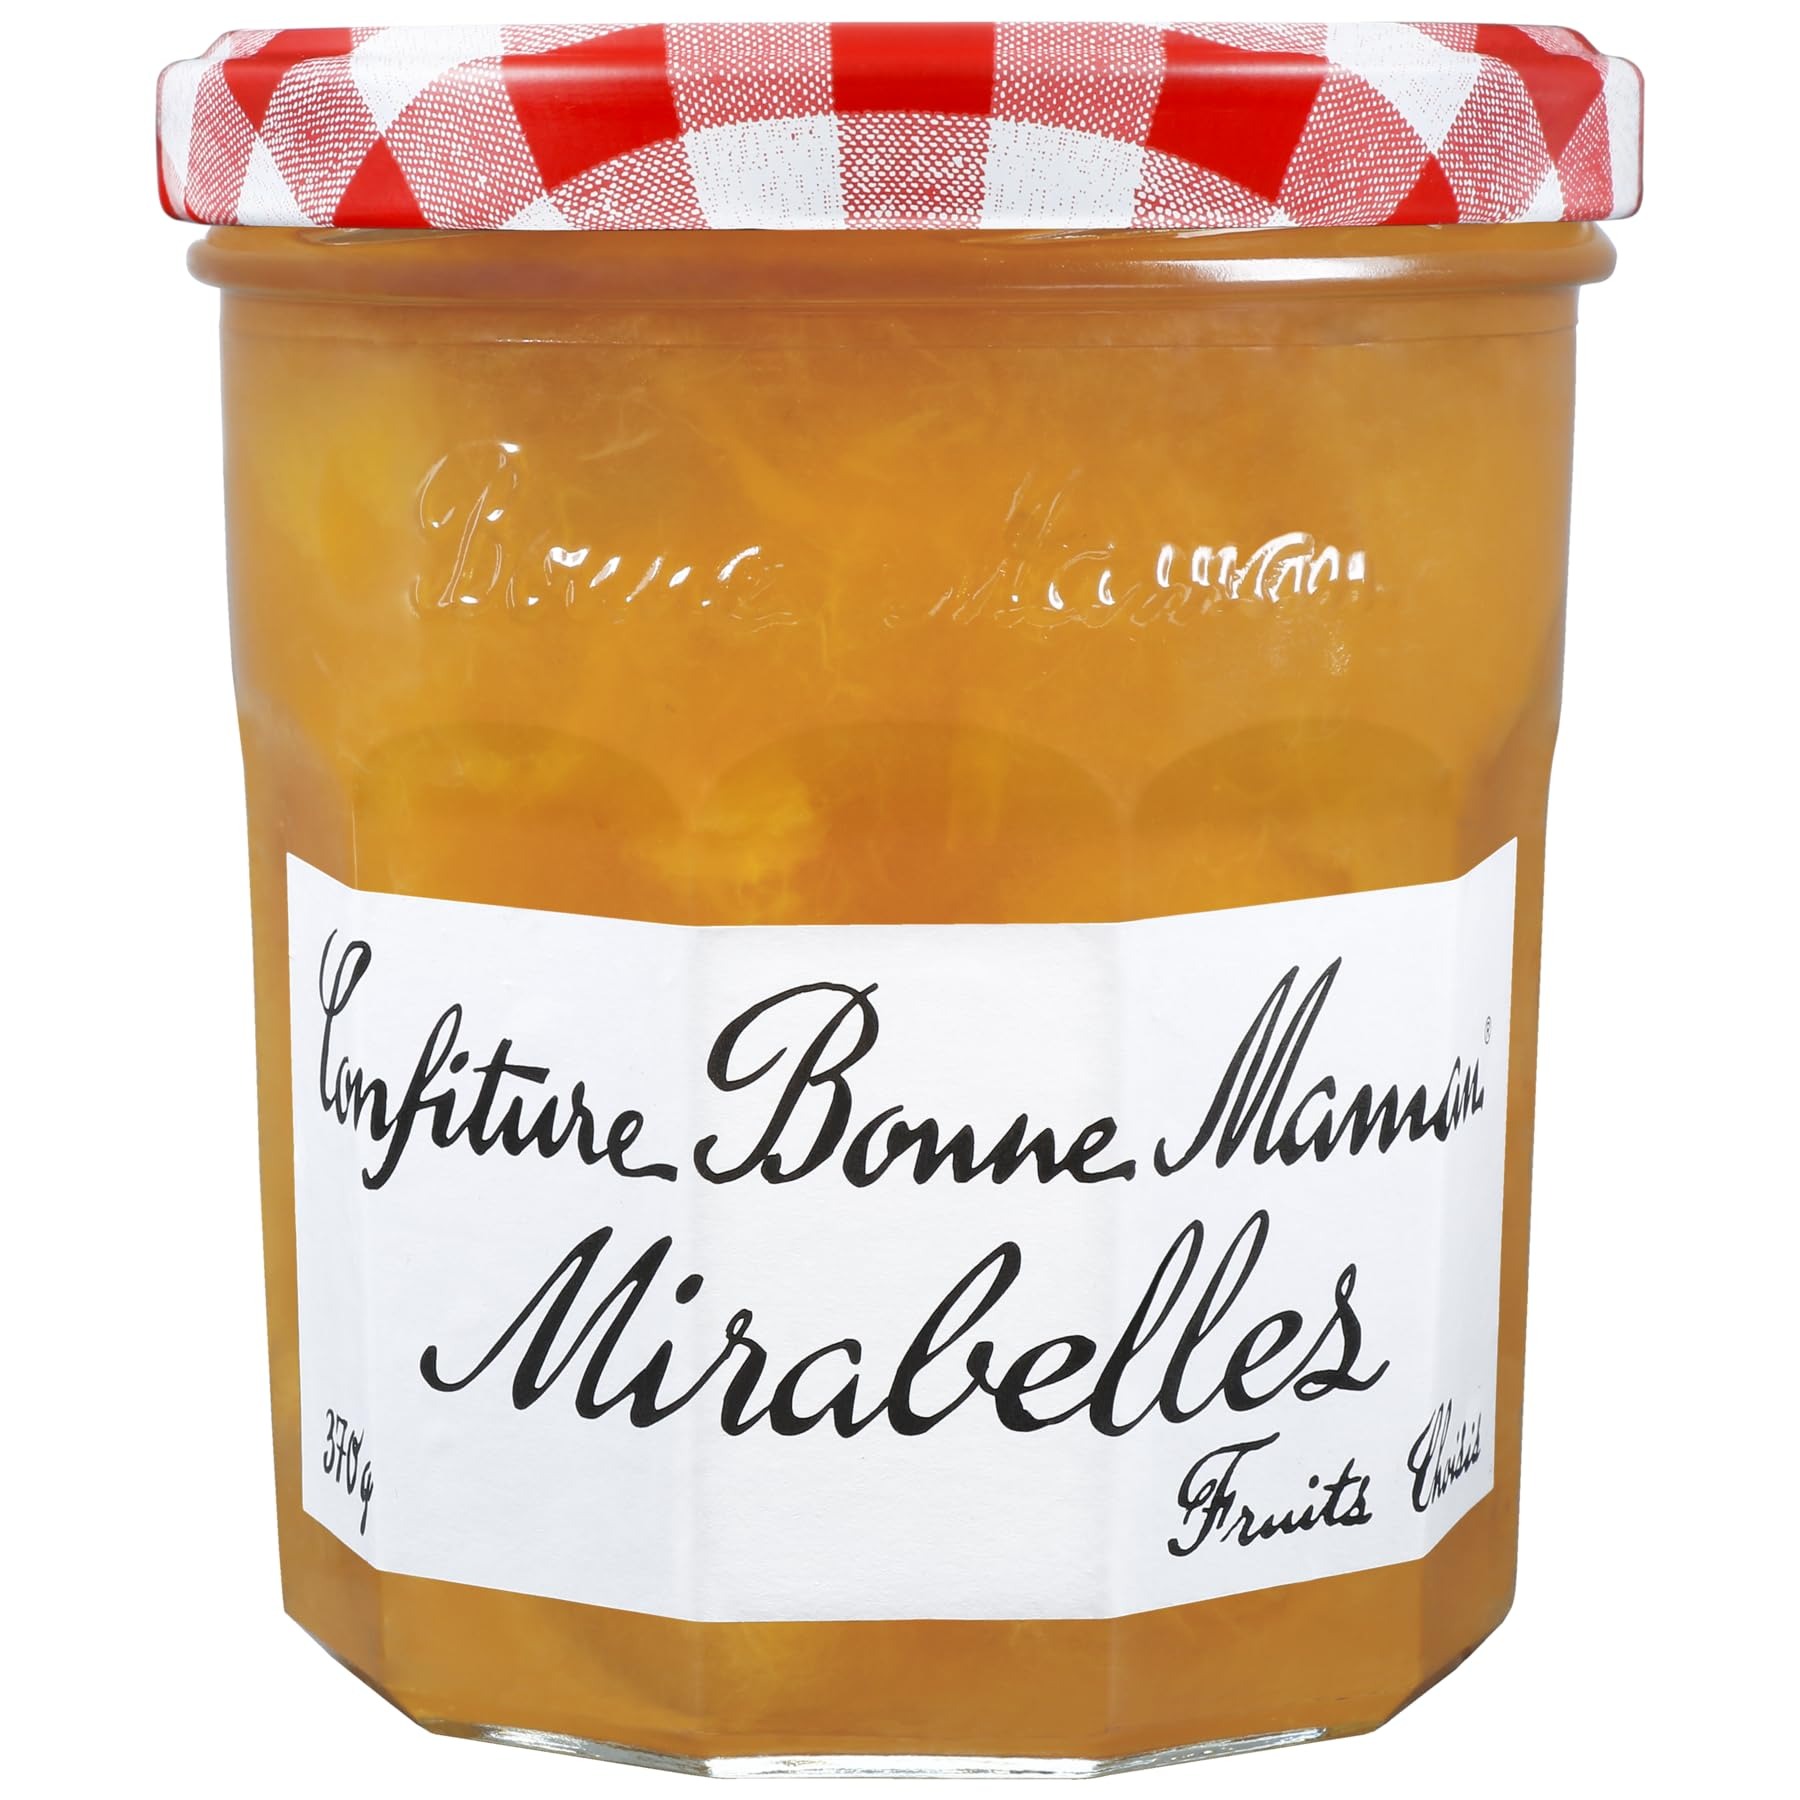
Item Name: Confiture de Mirabelles Plum Jam 13oz
Bullet Point 1: Made from mirabelles, a small yellow plum
Bullet Point 2: Mirabelles are a protected fruit that comes from the Lorraine region of France
Bullet Point 3: No preservatives, additives, or artificial colors
Bullet Point 4: Spread on toast, crepes, use as a topping
Bullet Point 5: Imported from France
Product Description: Bonne Maman jams and jellies are made with the finest ingredients, no preservatives, no artificial colors and no additives. Just pure, delicious flavors imported from France to your breakfast table. Mirabelles are small yellow plums that are sweet and full of flavor. They are a specialty of the French region of Lorraine and protected to maintain quality standards.
Value: 1.0
Unit: Count

Price: 13.79